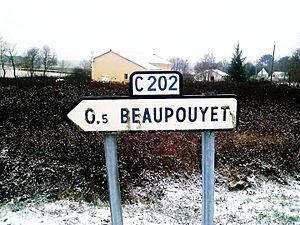
Panneau: Beaupouyet